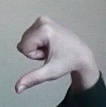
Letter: waw